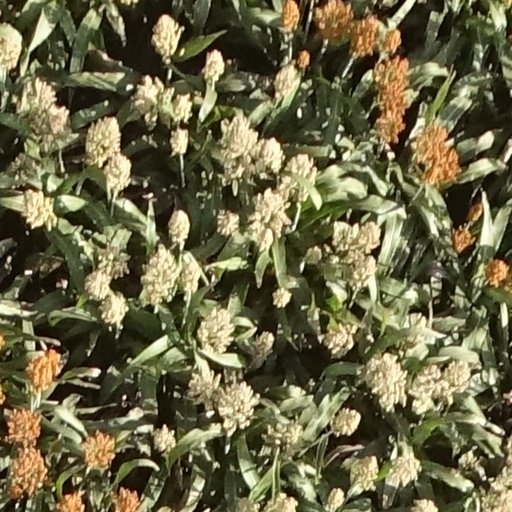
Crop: sorghum